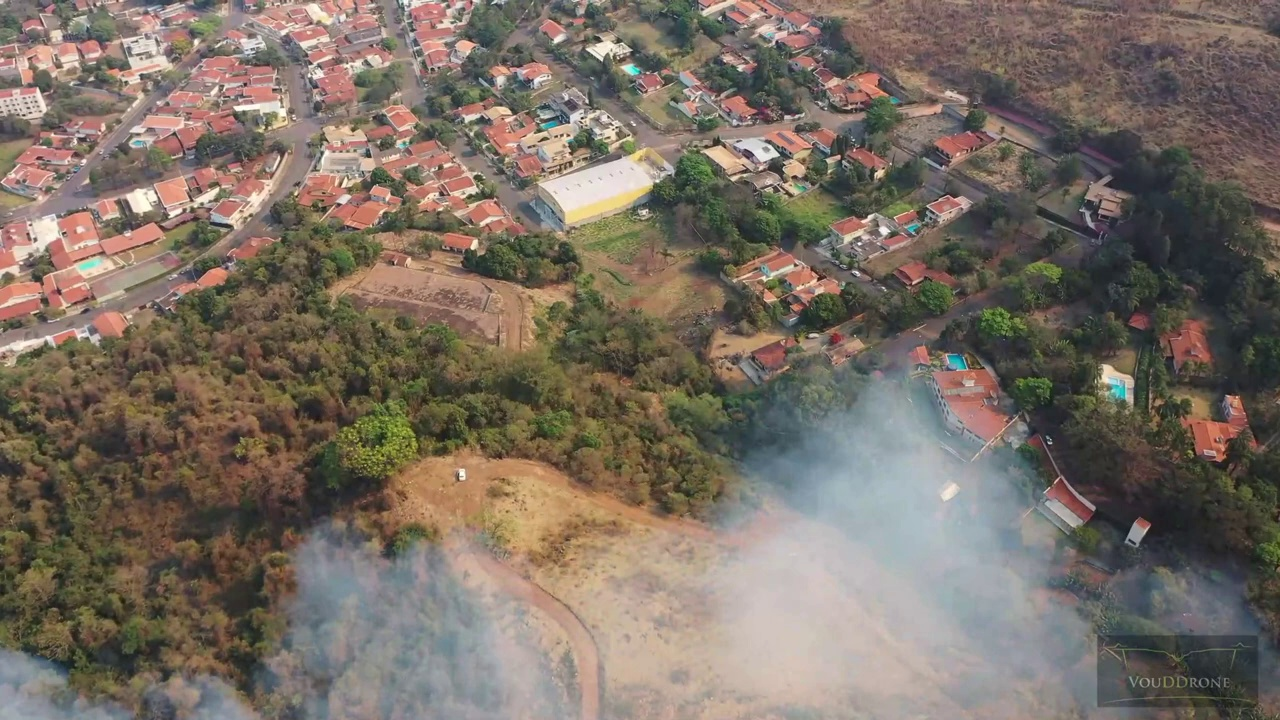
Fire: no
Smoke: yes